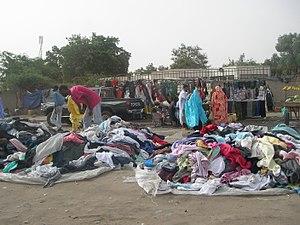
Commerce de rue à Nouakchott (Mauritanie)
Nouakchott est la capitale de la Mauritanie depuis 1957, au bord de l'océan Atlantique. Nouakchott a été créée sur une zone de campement. Les nomades viennent de temps à autre séjourner autour de la capitale qui a pris rapidement l'aspect d'une ville moderne.